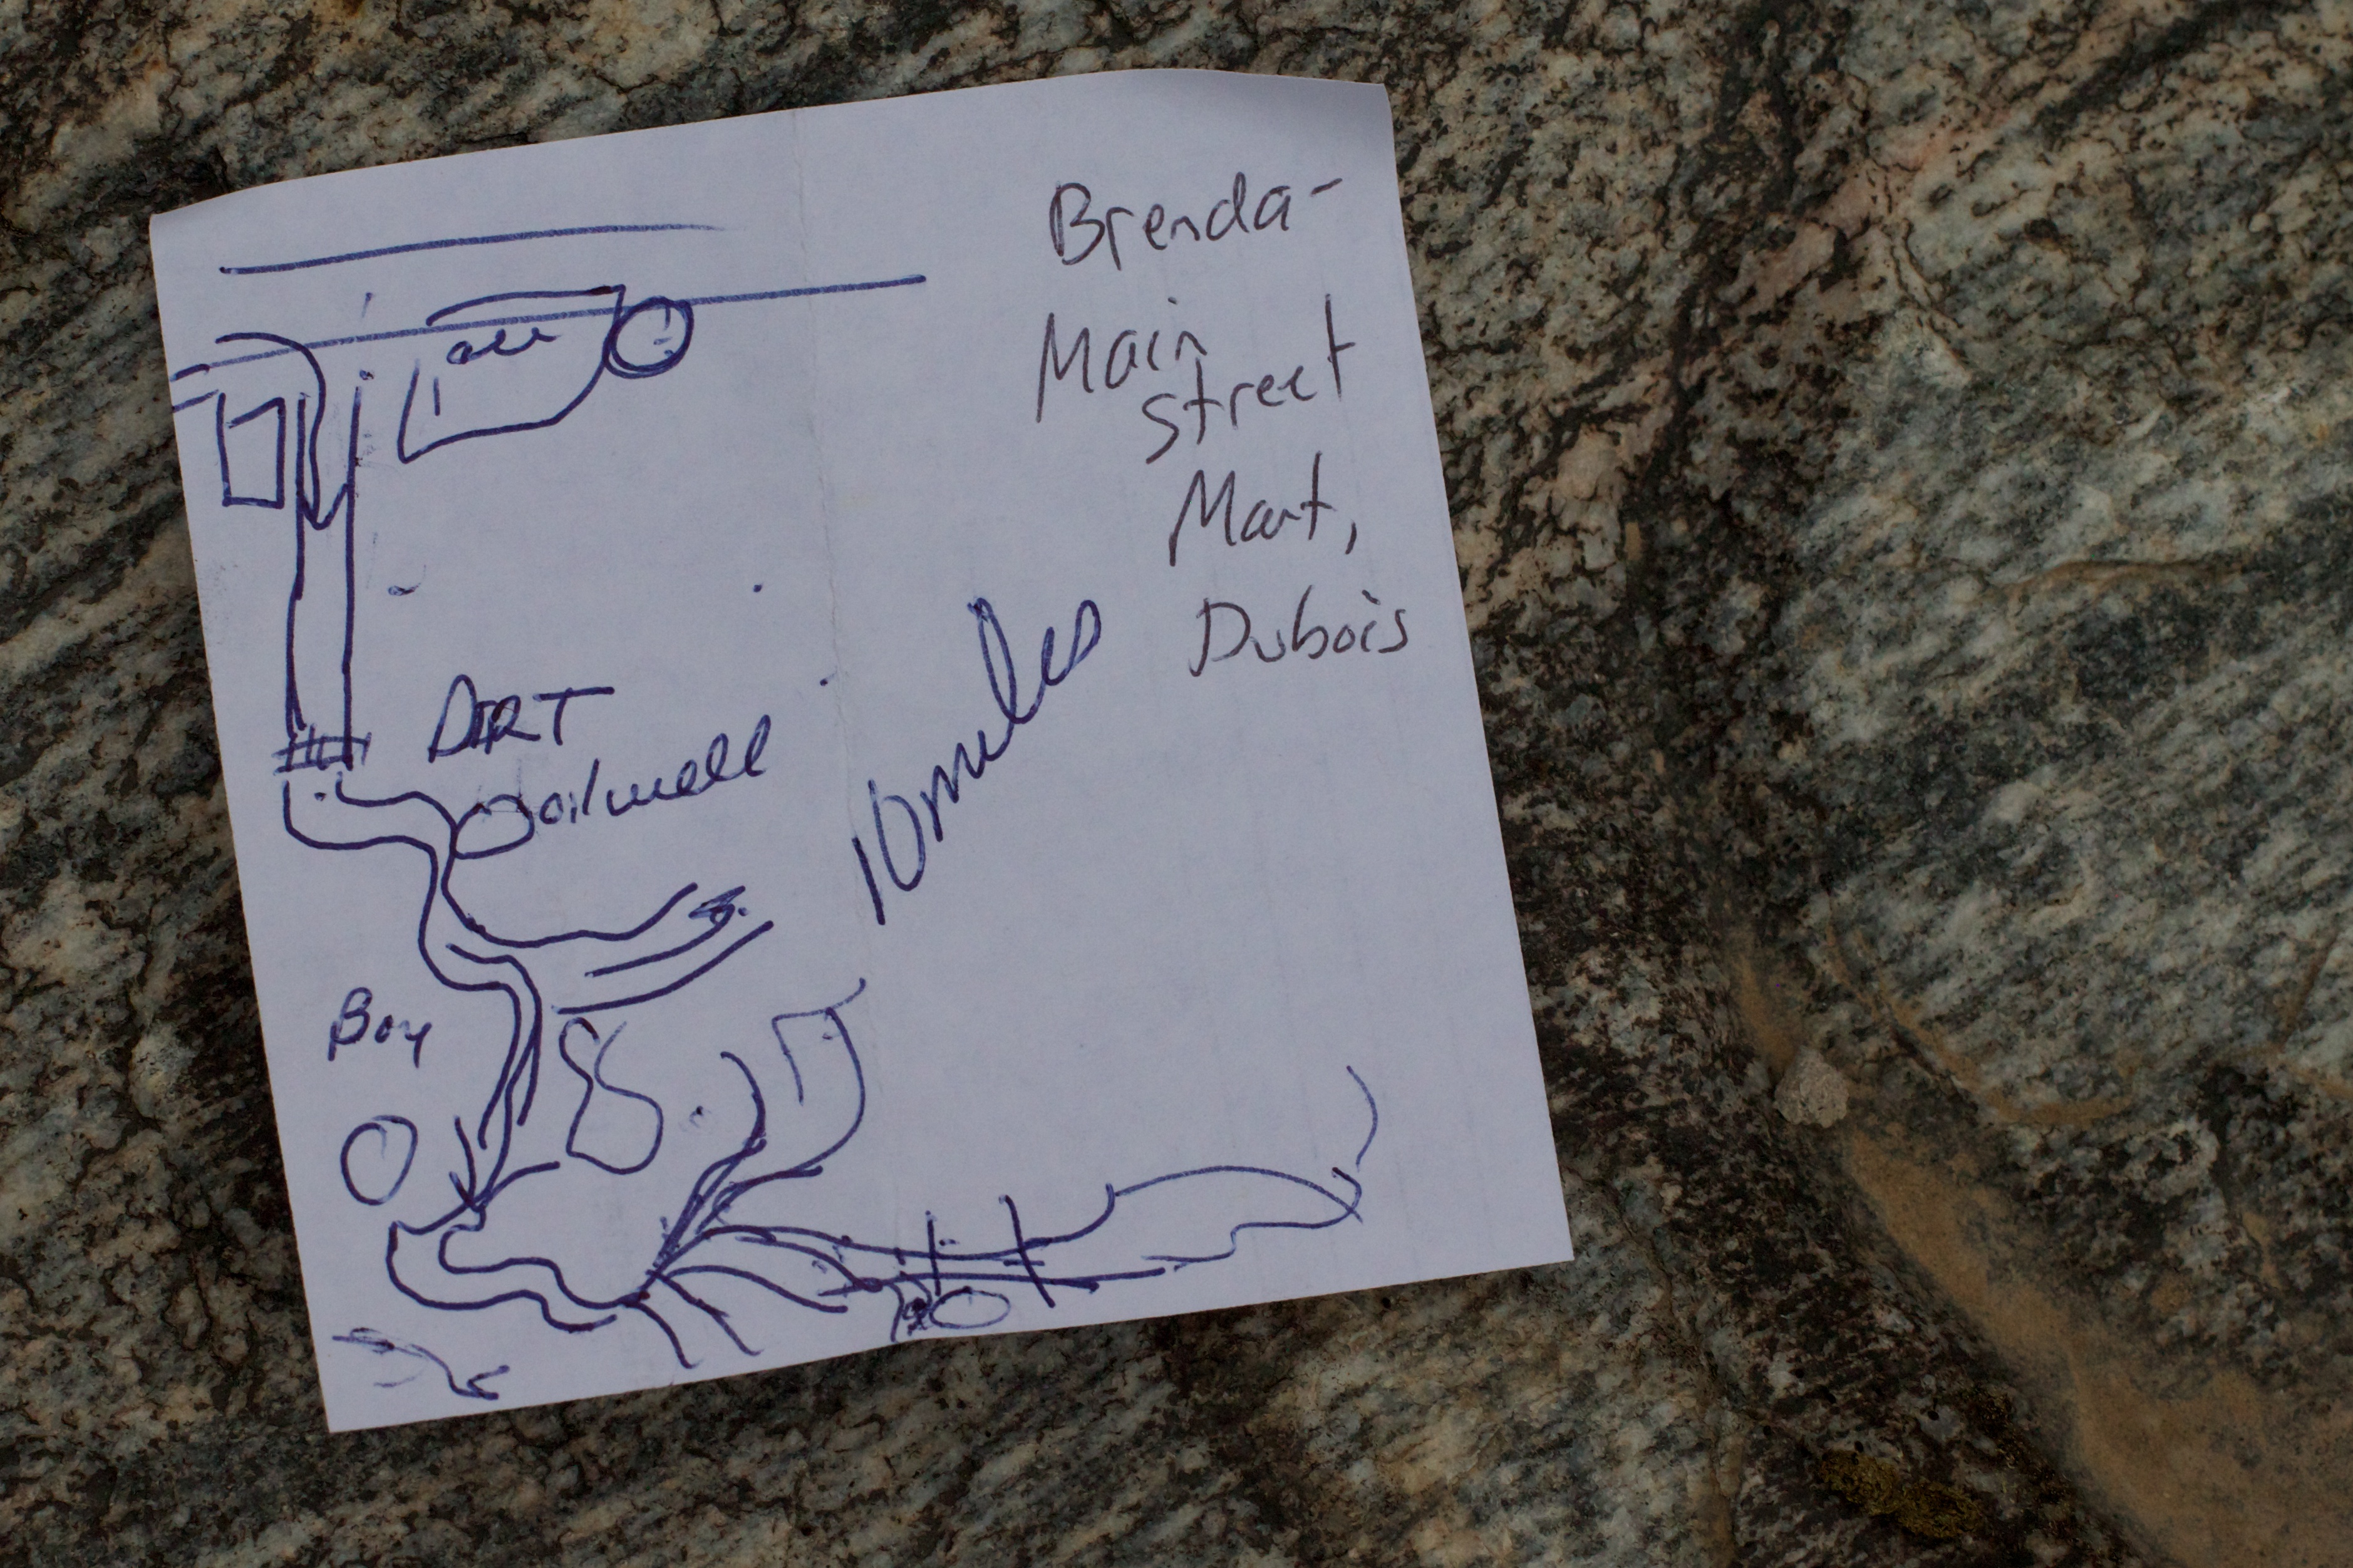
number, soil, art, drawing, handwriting, odyssey, wyoming